The Ghost Flower

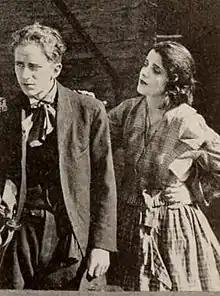
still taken on set

The Ghost Flower is a lost 1918 silent film drama directed by Frank Borzage and starring Alma Rubens.